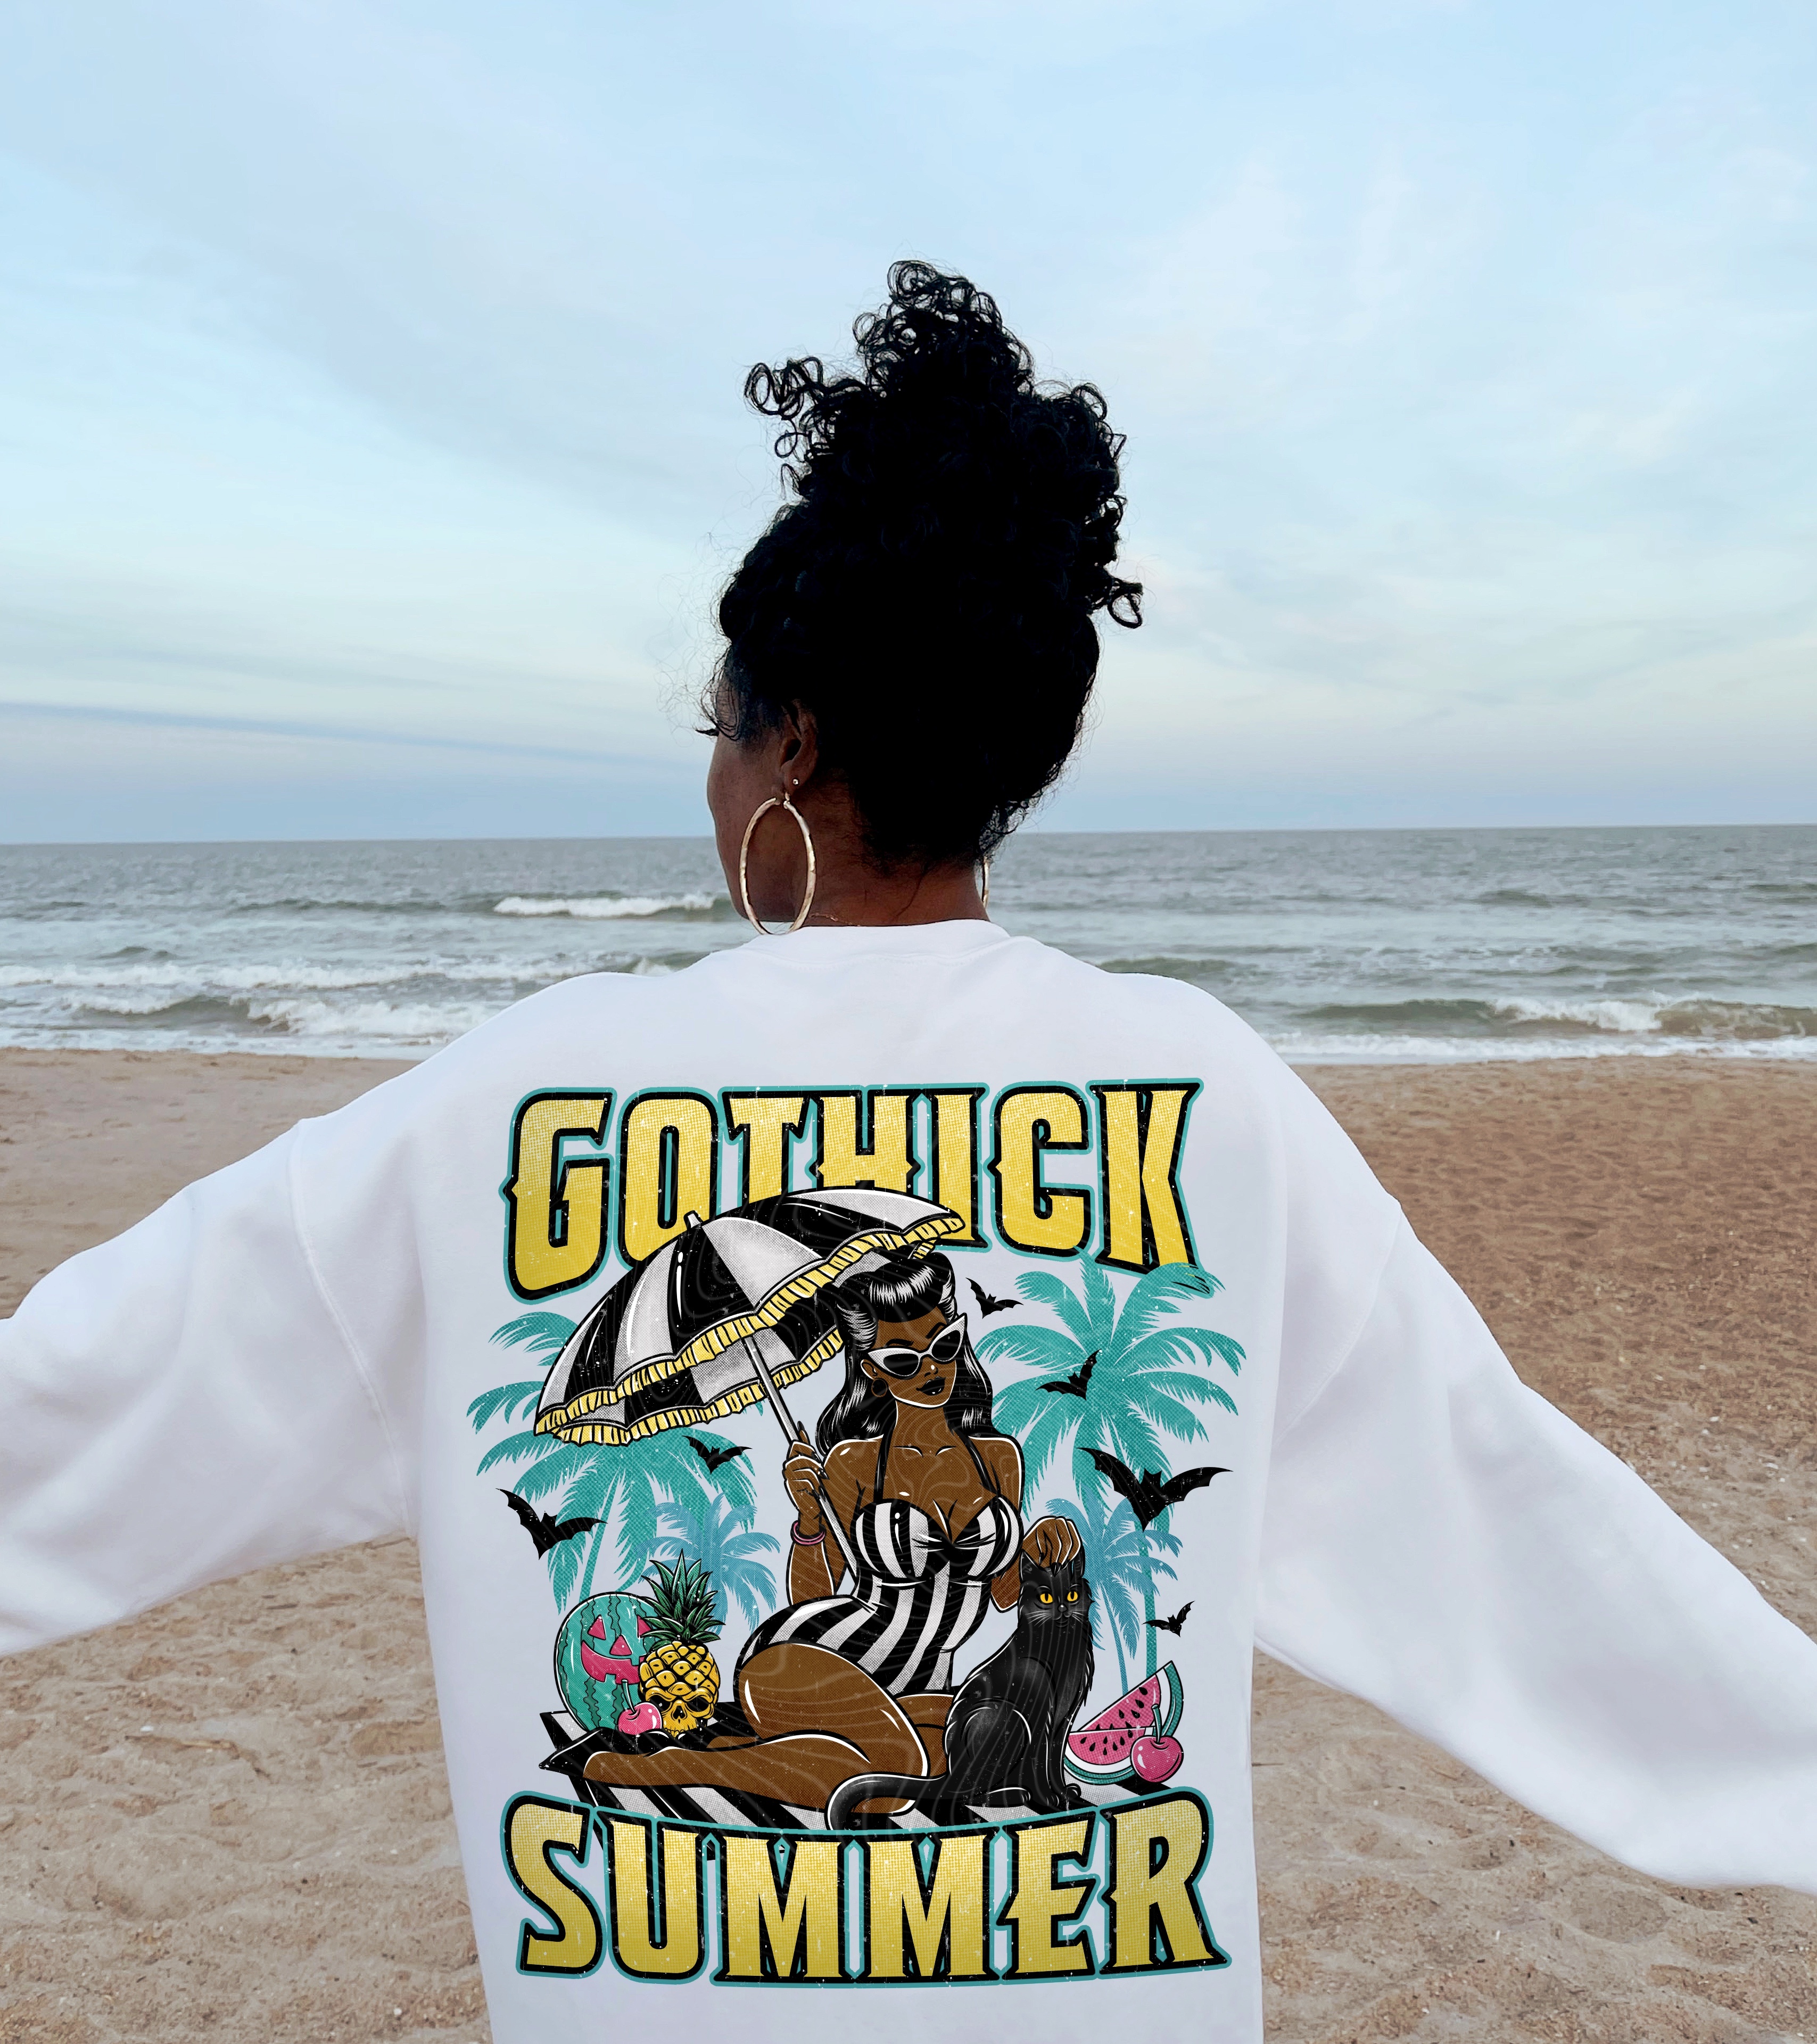
Gotick Summer V1 DTF Transfer Film
Direct to Film Print Transfer NO MORE WEEDING! NO MORE LAYERING! Follow these super easy steps for a perfect press. **Actual Print will not have watermarks on them** INSTRUCTIONS: 1- Turn on heat press at 325 degrees Fahrenheit. (No Iron)(Use Heat Press on HEAVY PRESSURE) 2- Press your apparel first to remove any wrinkles or moisture. 3- Center or align your transfer to your desired placement and press for 15 seconds. 4- Remove your apparel from the hot plate and wait until it is cool/ room temperature. Pull on one corner CAREFULLY to remove the film. PEEL COLD . (Typically 45-60 seconds to cool) 5- Use Teflon sheet over your apparel, press for additional 5 seconds. 6- You're set! It's that simple.
Brand: iHeartCustoms
Category: Cameras & Optics > Photography > Darkroom > Developing & Processing Equipment > Print Trays, Washers & Dryers > Print Tongs